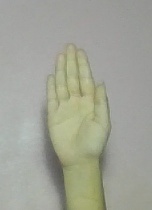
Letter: seen